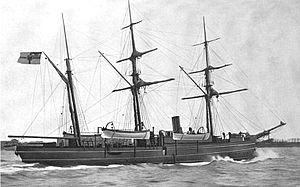
La SMS Eber est une canonnière de la Marine impériale allemande qui fut lancée le 15 février 1887 à Kiel. Elle était destinée aux missions d'outremer.